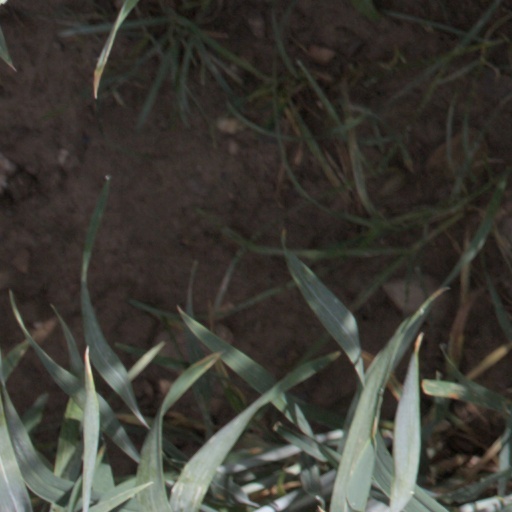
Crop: wheat